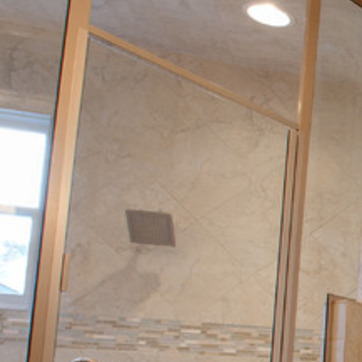
Material: glass